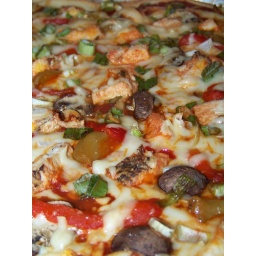
Soy Mozzarella, Grilled Chicken (marinated in balsamic and basil), portobellas, roasted red peppers, roasted garlic, green onions, and homemade red sauce